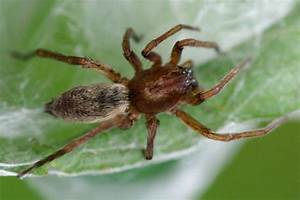
Label: spider